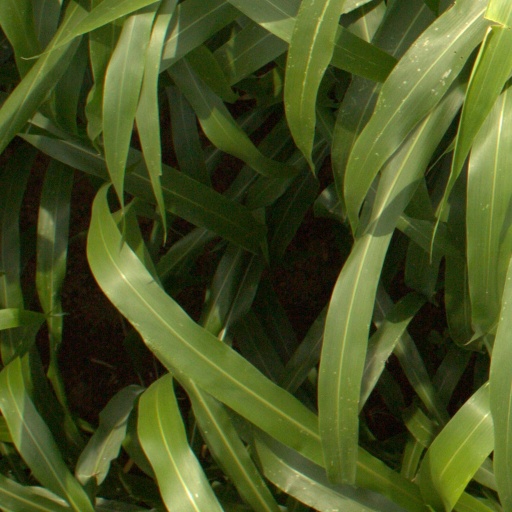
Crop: sorghum